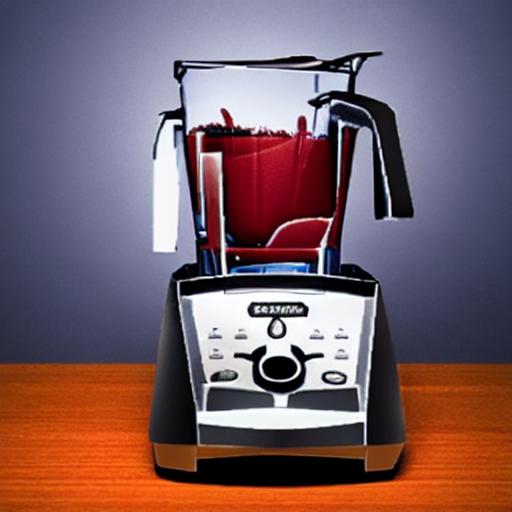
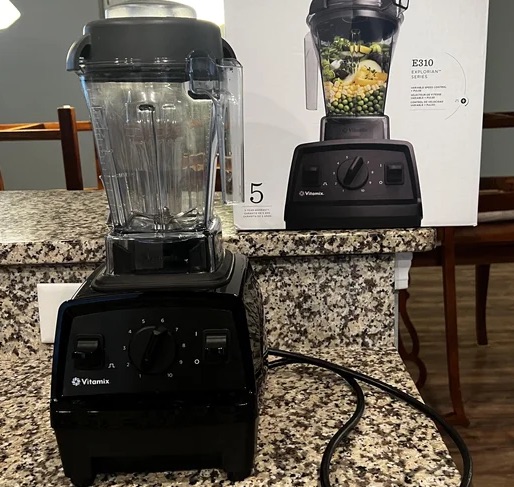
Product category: items_blender
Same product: no